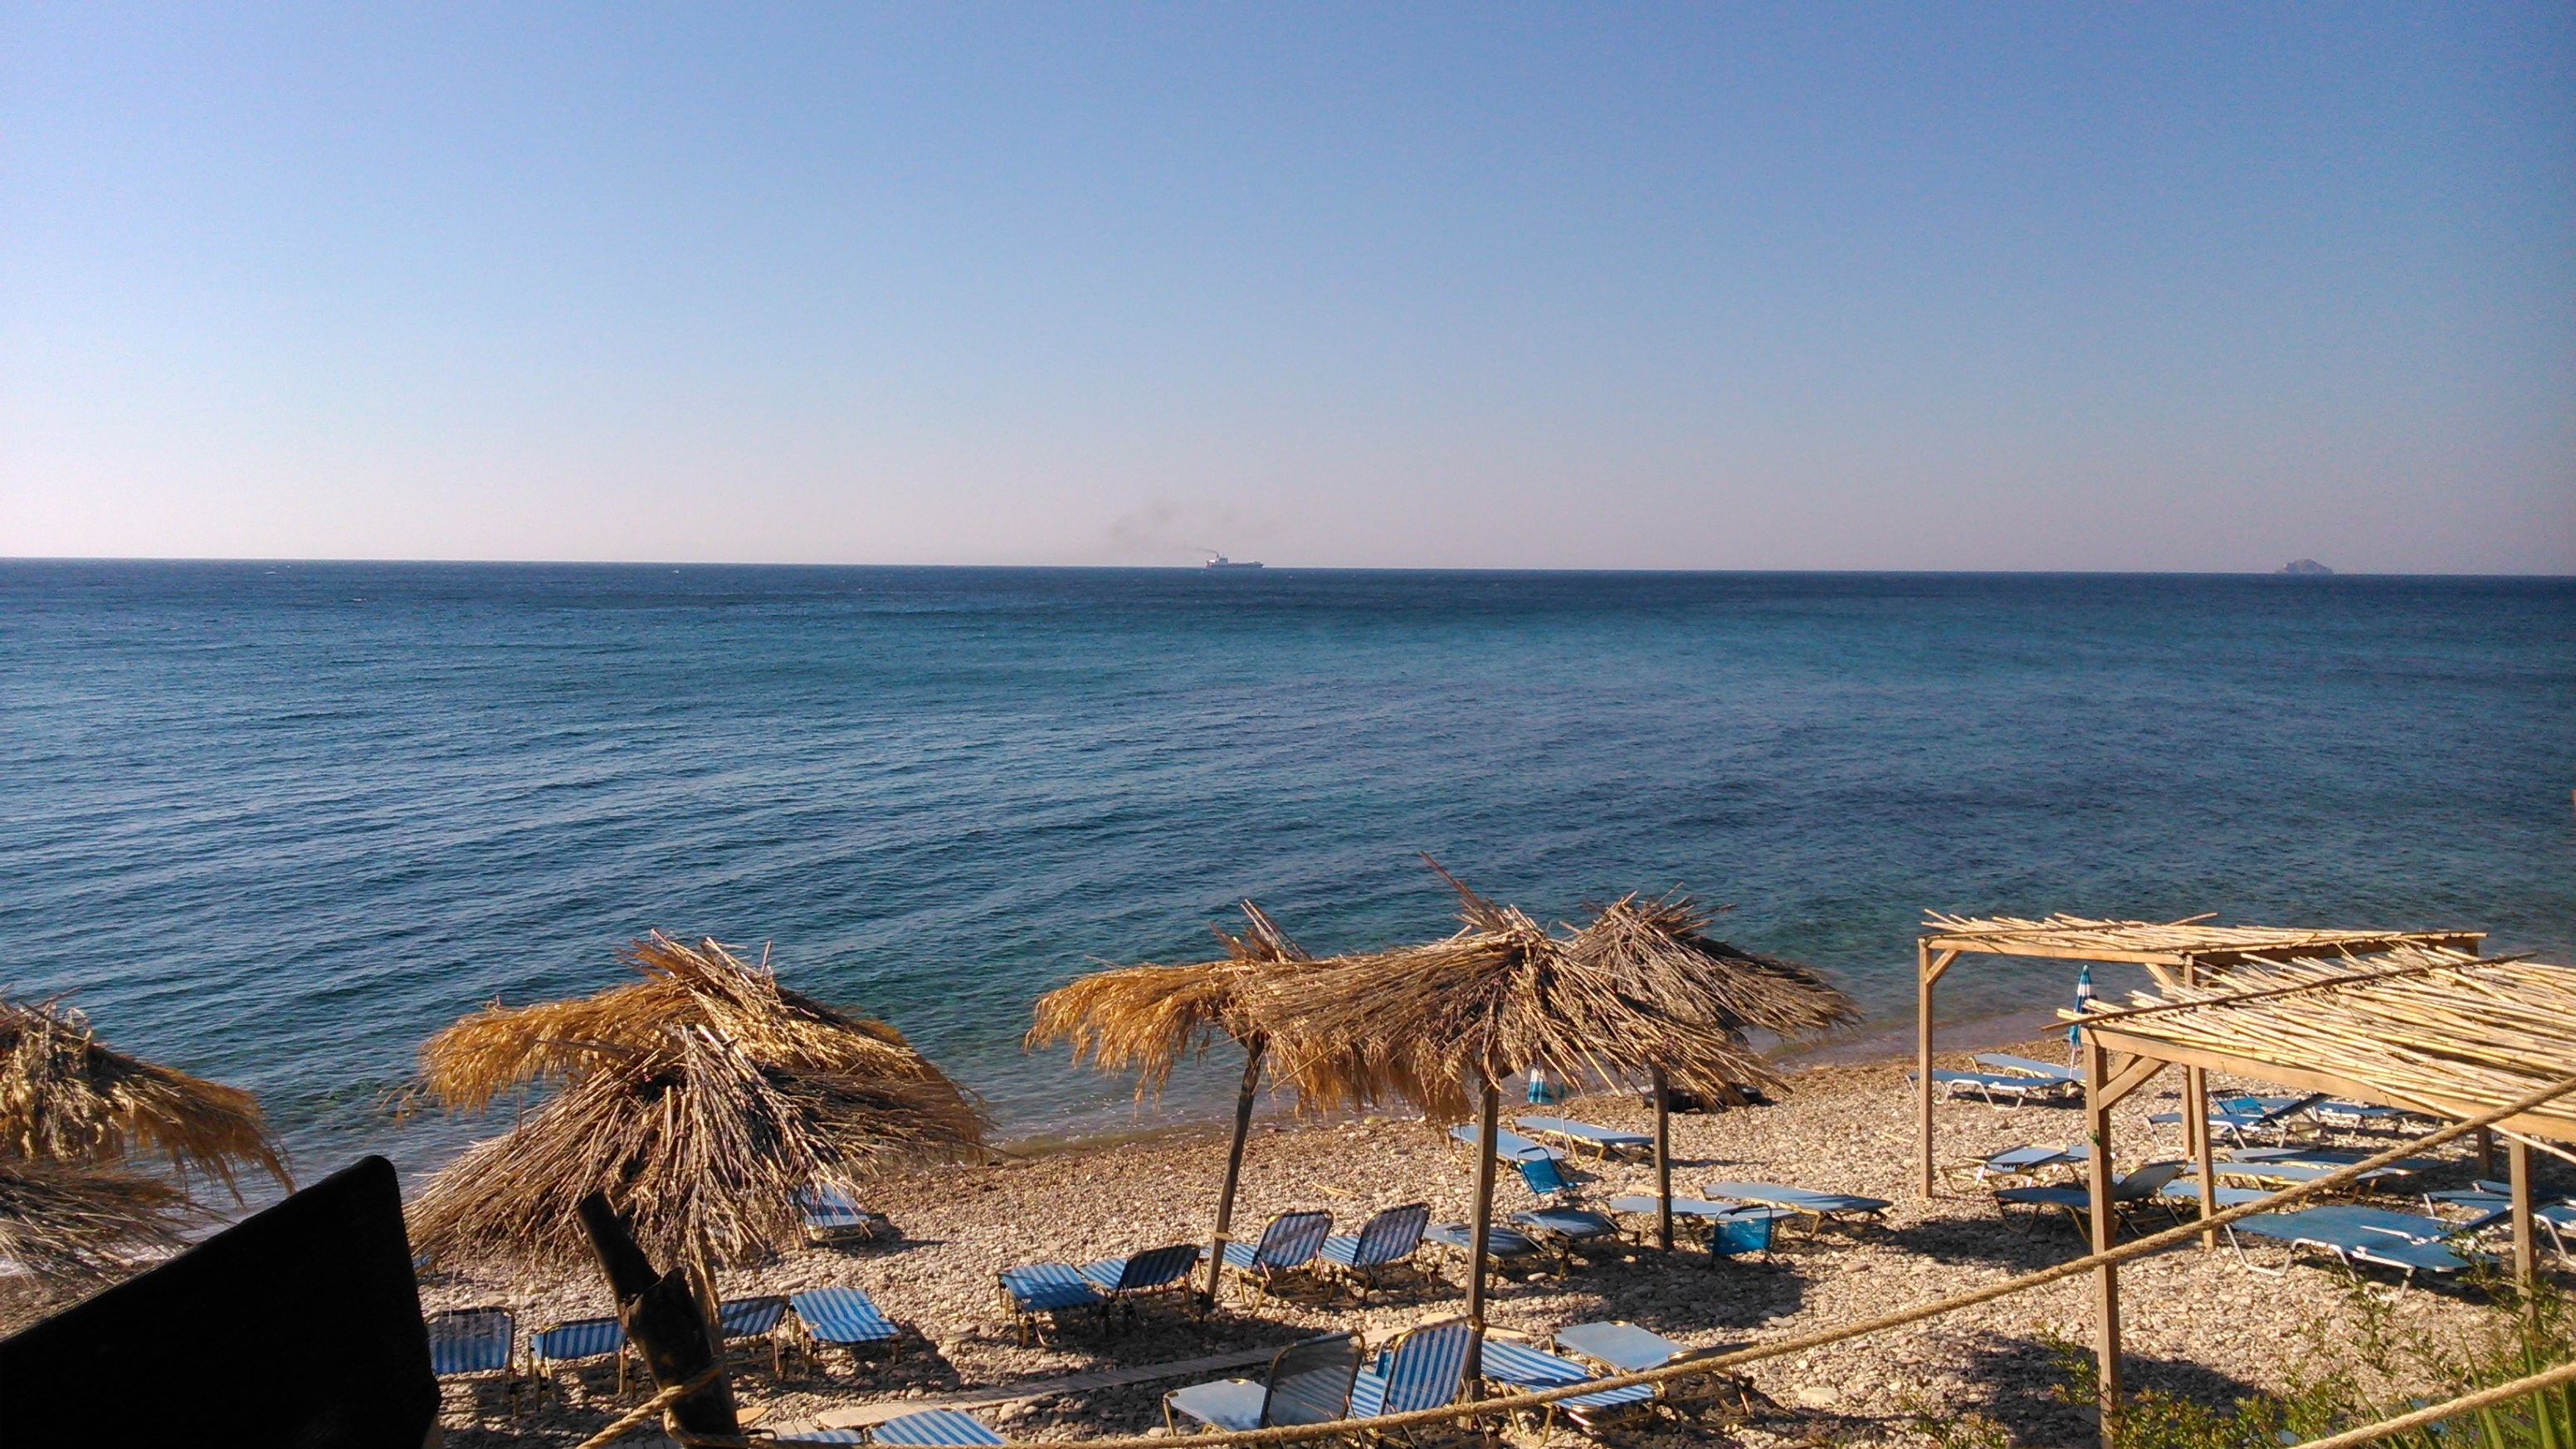
beach, sea, coast, sand, ocean, horizon, shore, summer, vacation, dusk, cove, bay, body of water, greece, cape, chios, biri beach